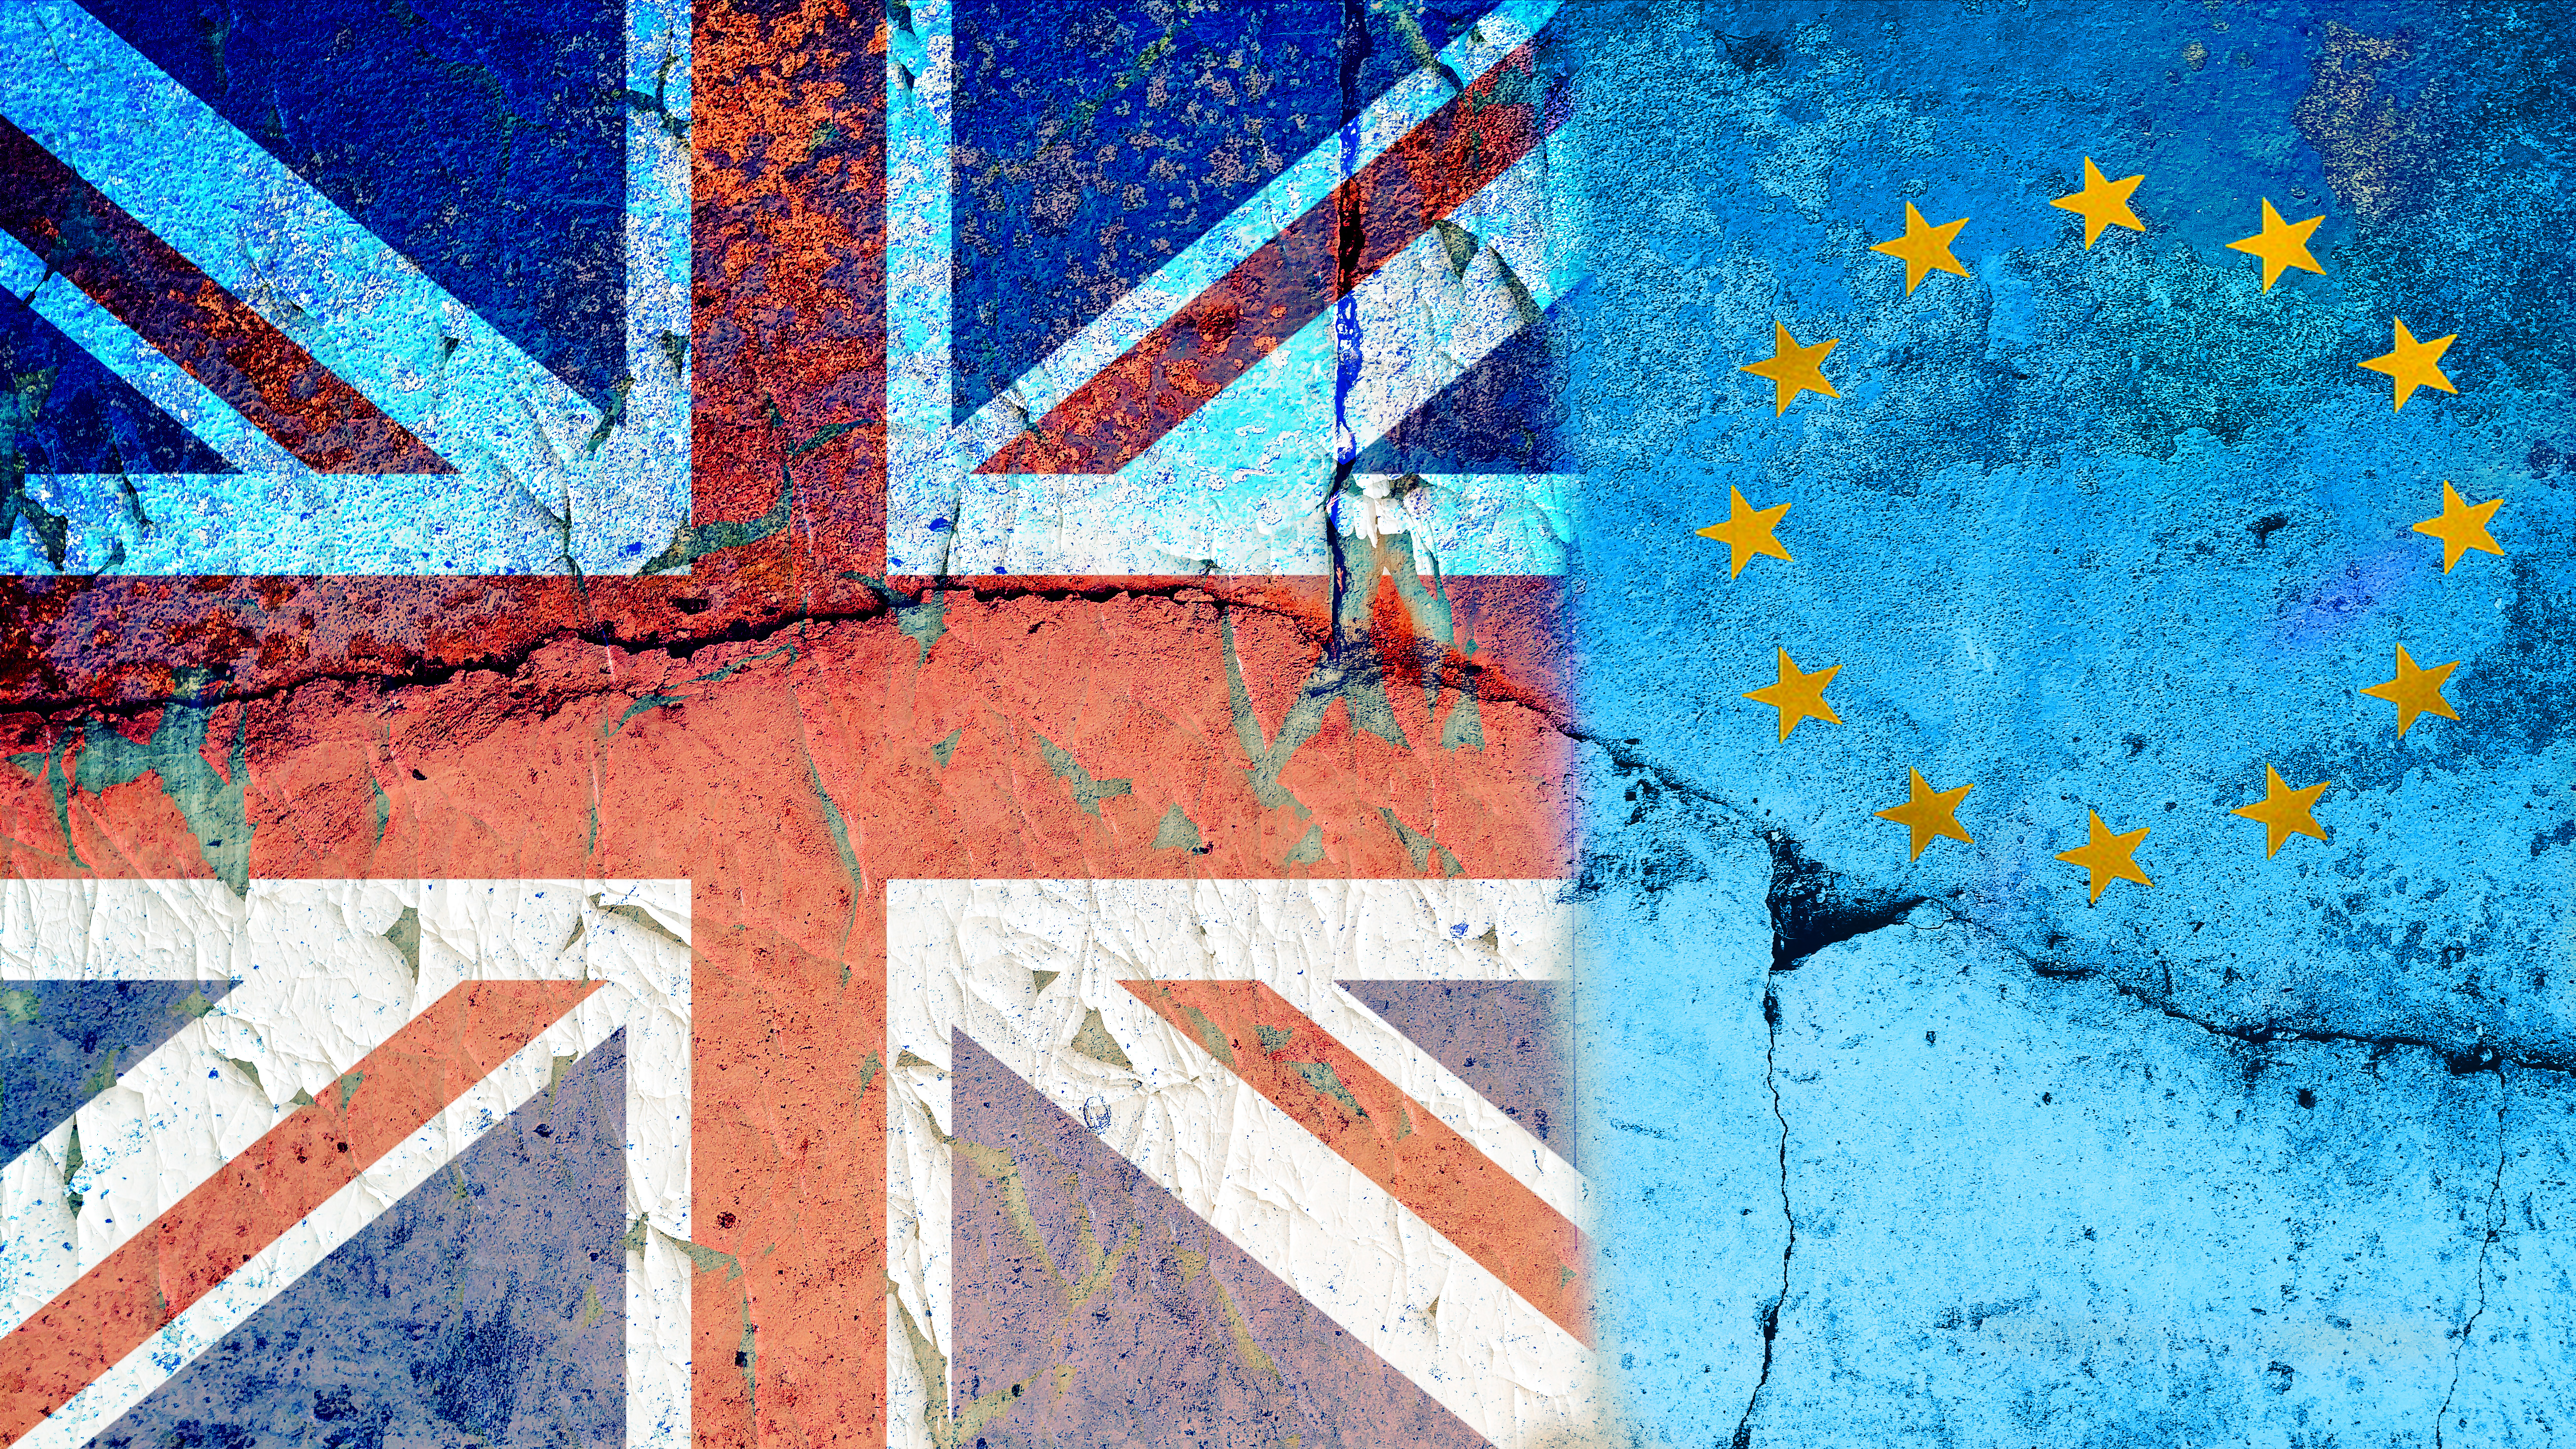
distressed, result, member, national, europe, disaster, concept, britain, flag, united, financial, vote, brexit, jack, kingdom, trade, blue, economical, great, union, business, break, texture, stars, euro, no, textured, separation, leave, uk, consequences, crack, ue, symbol, london, historical, british, state, england, breakup, background, outside, referendum, exit, market, crisis, european, economy, eu, country, wall, art, pattern, line, road surface, modern art